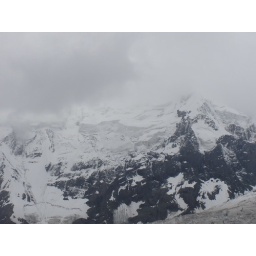
Rakaposhi mountains in clouds and rain. [July 2008]